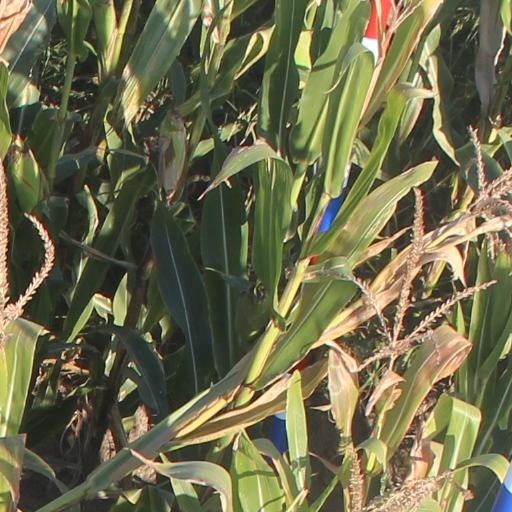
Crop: maize; corn